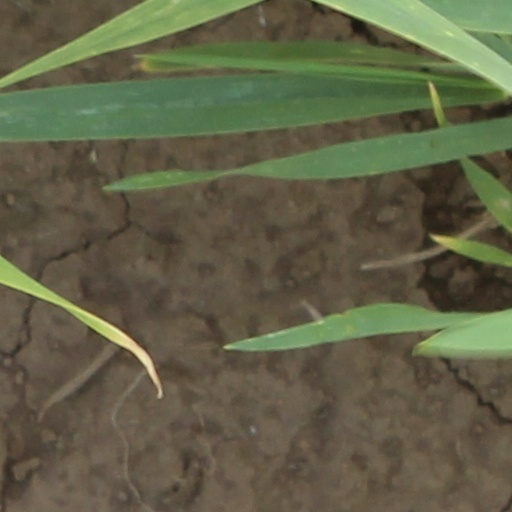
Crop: wheat